Oleg Aleynik

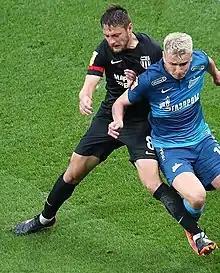
Aleynik (left) with Rotor Volgograd in 2021

Oleg Igorevich Aleynik (born 8 February 1989) is a Russian former professional footballer.